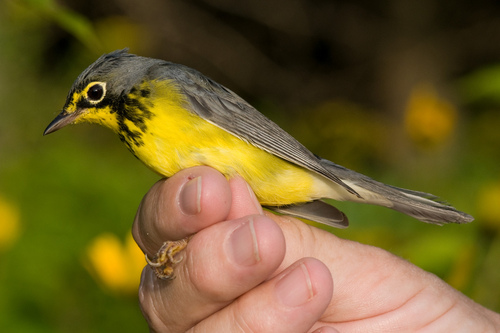
this little bird is mostly yellow with a gray crown, nape, wings, and tail.
the little yellow breasted bird has a grey back, wings and tail and black streaked breast.
a bird with black crown, back and yellow belly and breast, the bill is short and pointedsmall bird with a yellow belly, it has black feathers on it's breast, the crown and neck feathers are medium dark grey.
this bird is black and yellow in color with a small black beak, and yellow eye rings.
this petite bird is mostly yellow with a small pointy bill and brown covering the crown to the rectrices.
this is a tiny gray bird with a prominent yellow belly.
a very small bird with yellow and gray coloring, a spotted breast and a short, pointed bill.
this small bird has bright yellow belly with grey colored wings.
this is a smaller bird with black beck and eyes, gray head and back with yellow and black chest.
Species: Canada Warbler